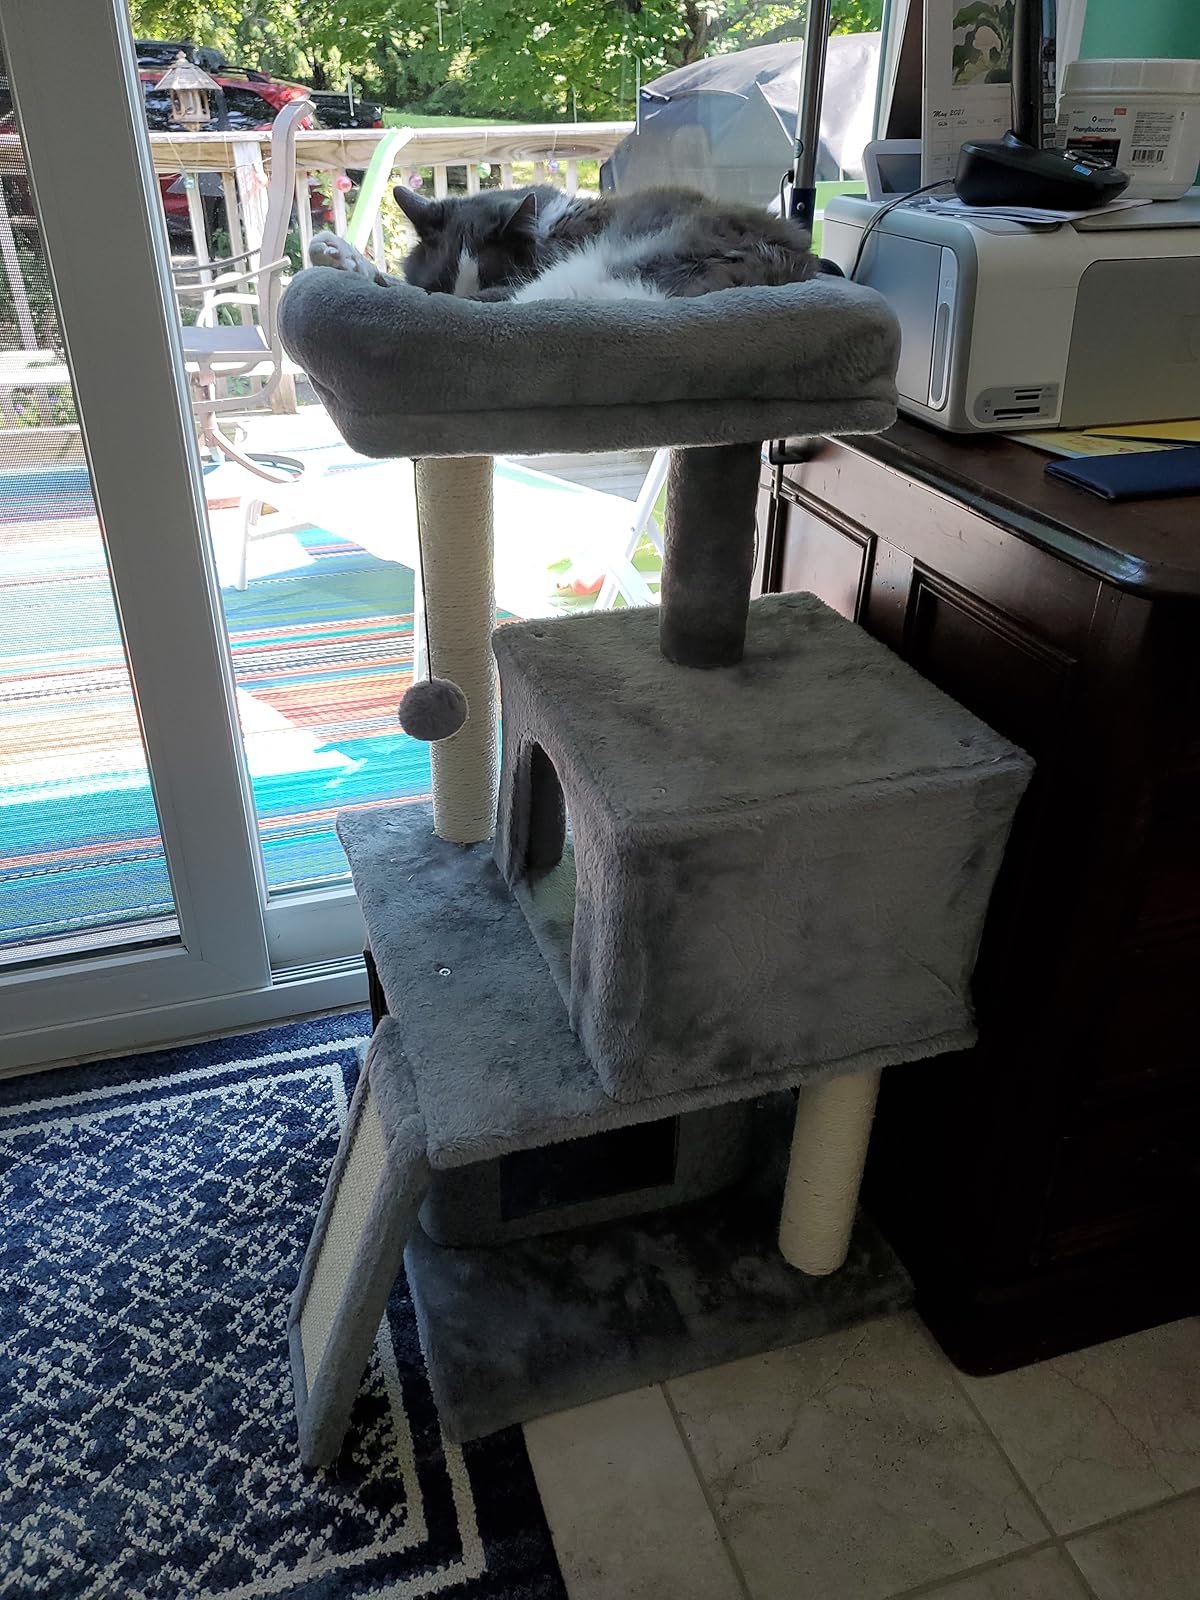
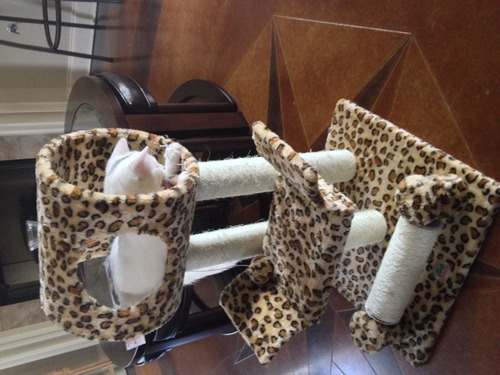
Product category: items_cat tree
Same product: no